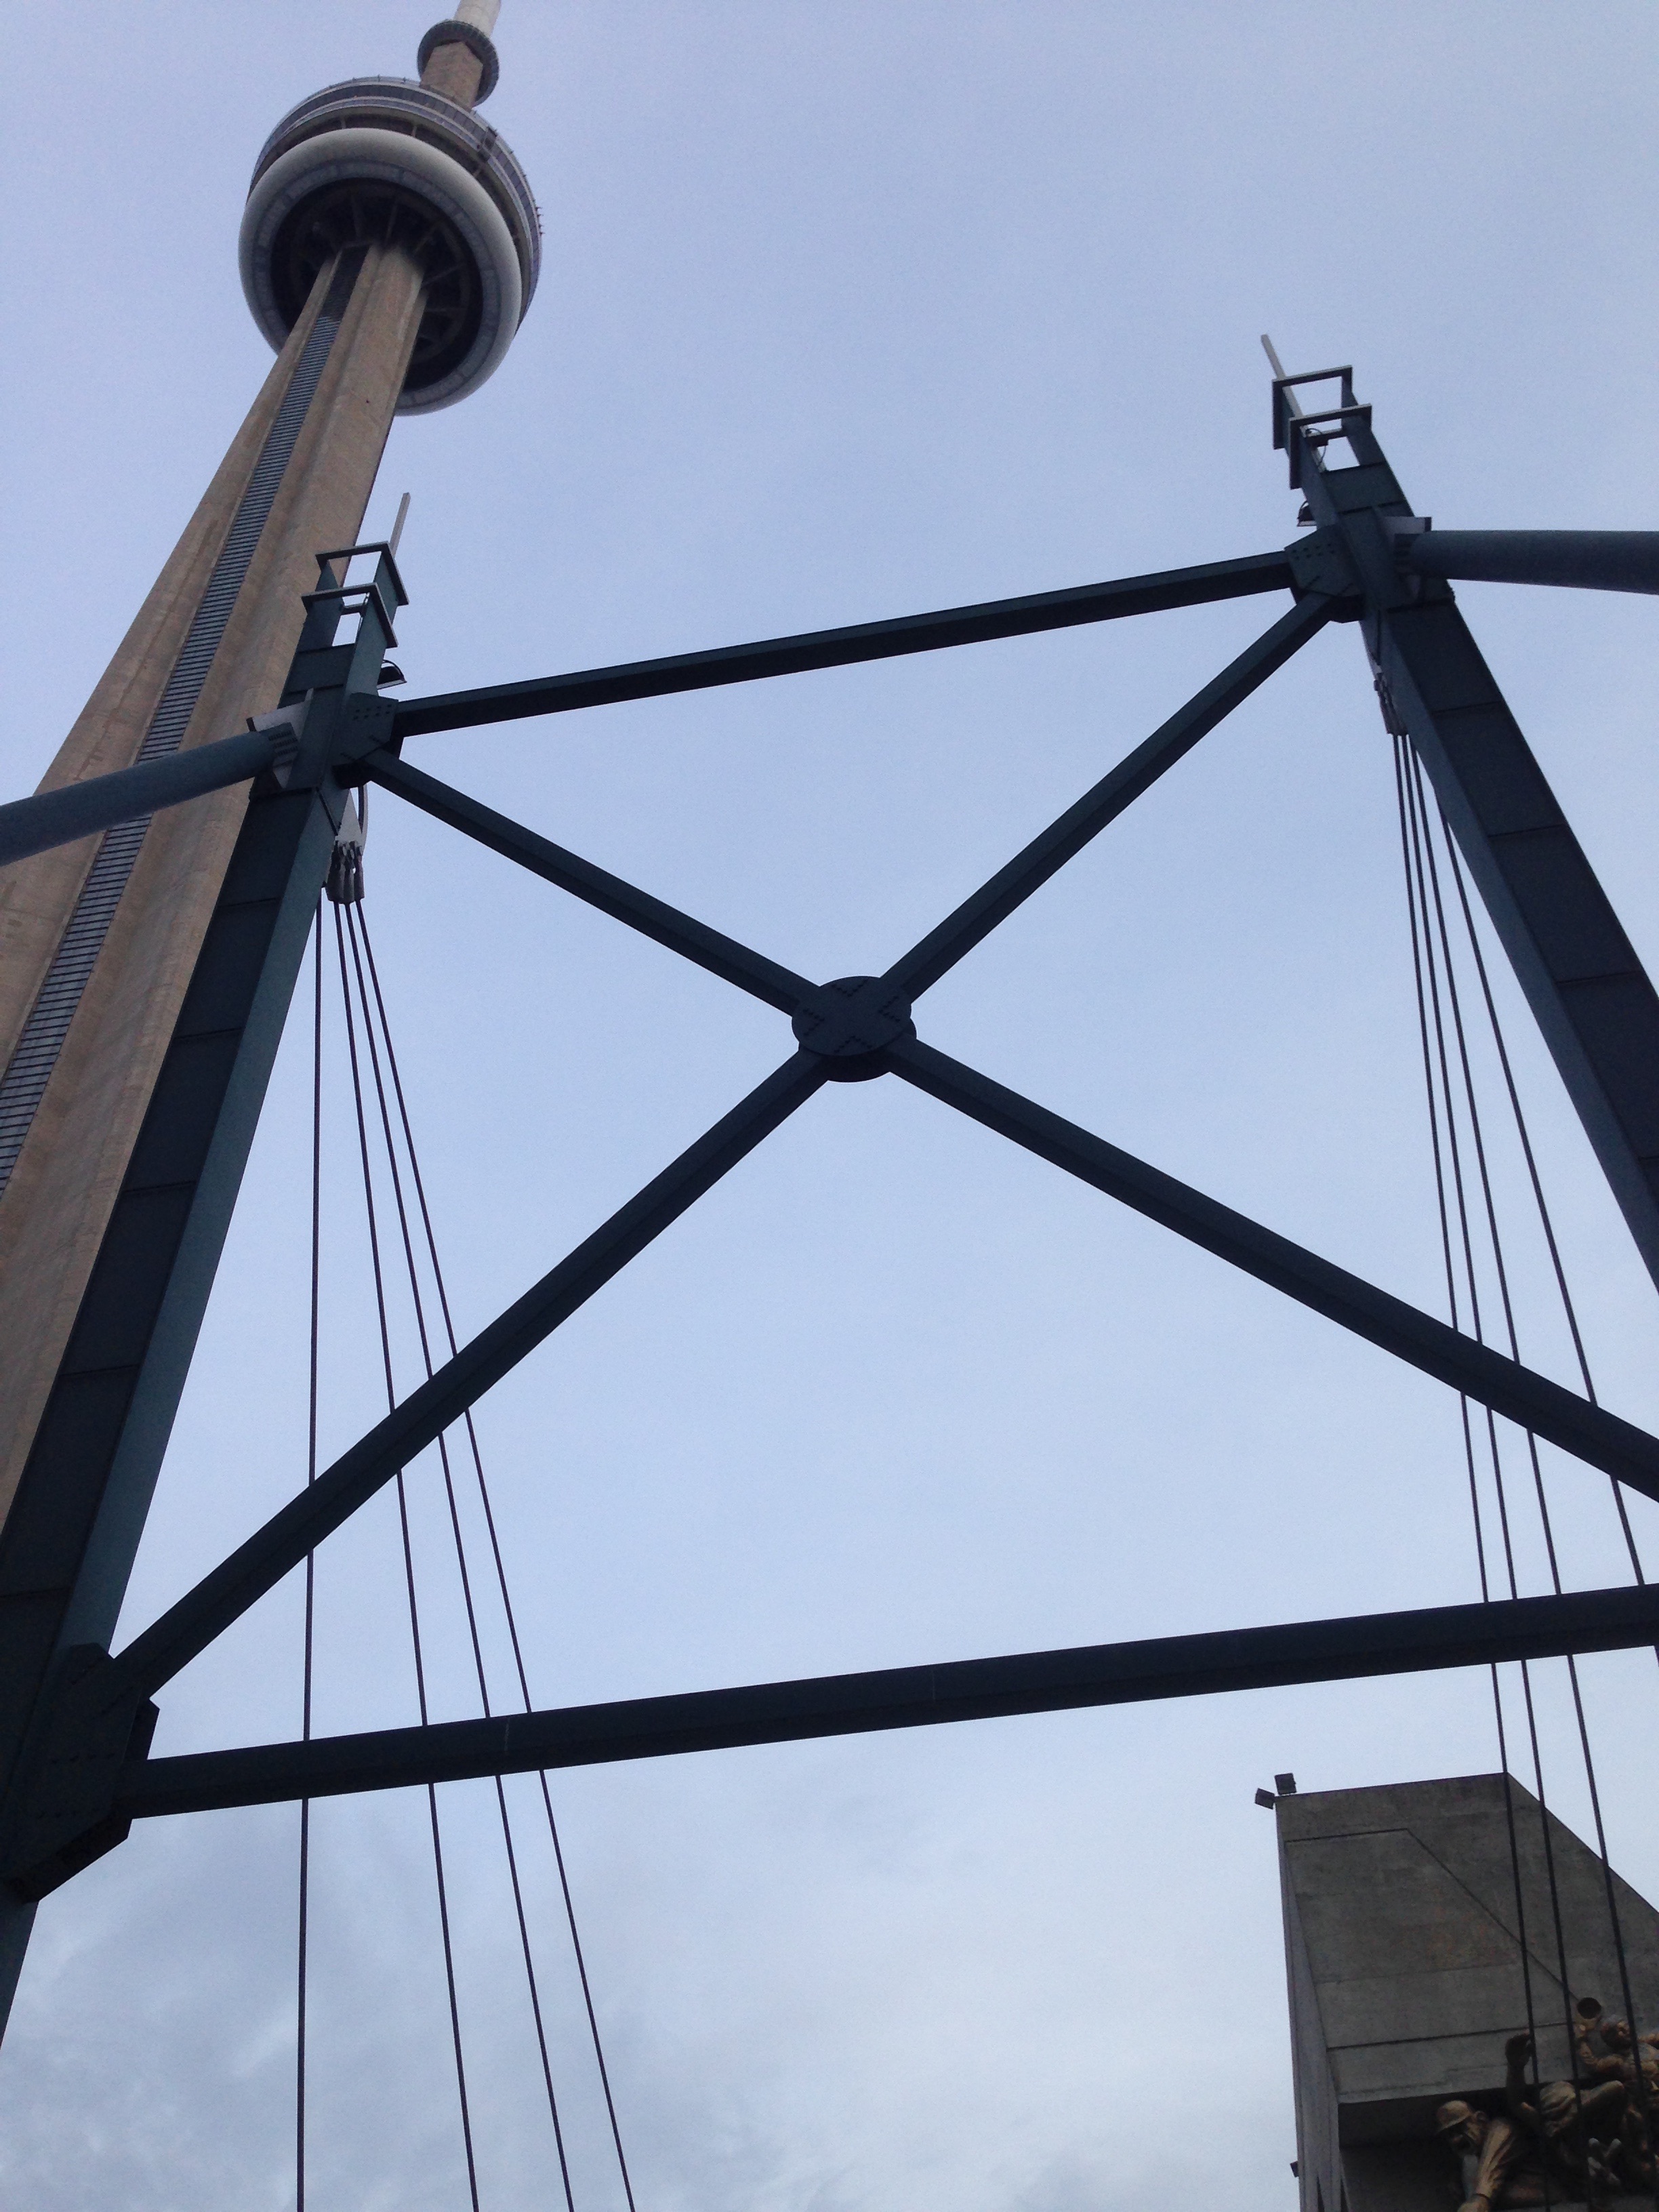
line, vehicle, mast, blue, electricity, overhead power line